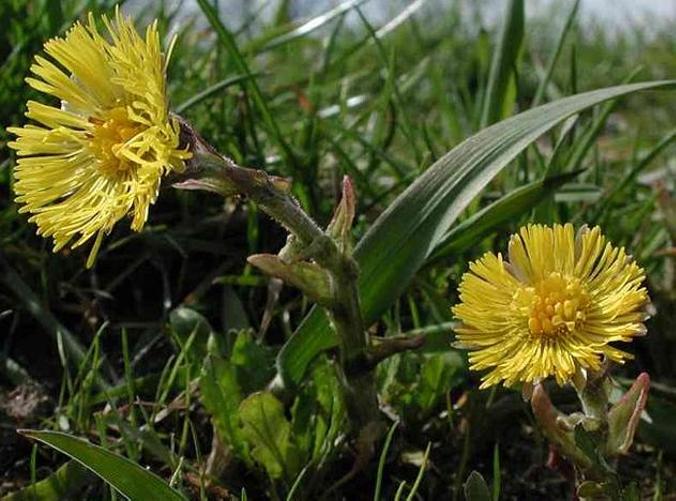
Label: colt's foot